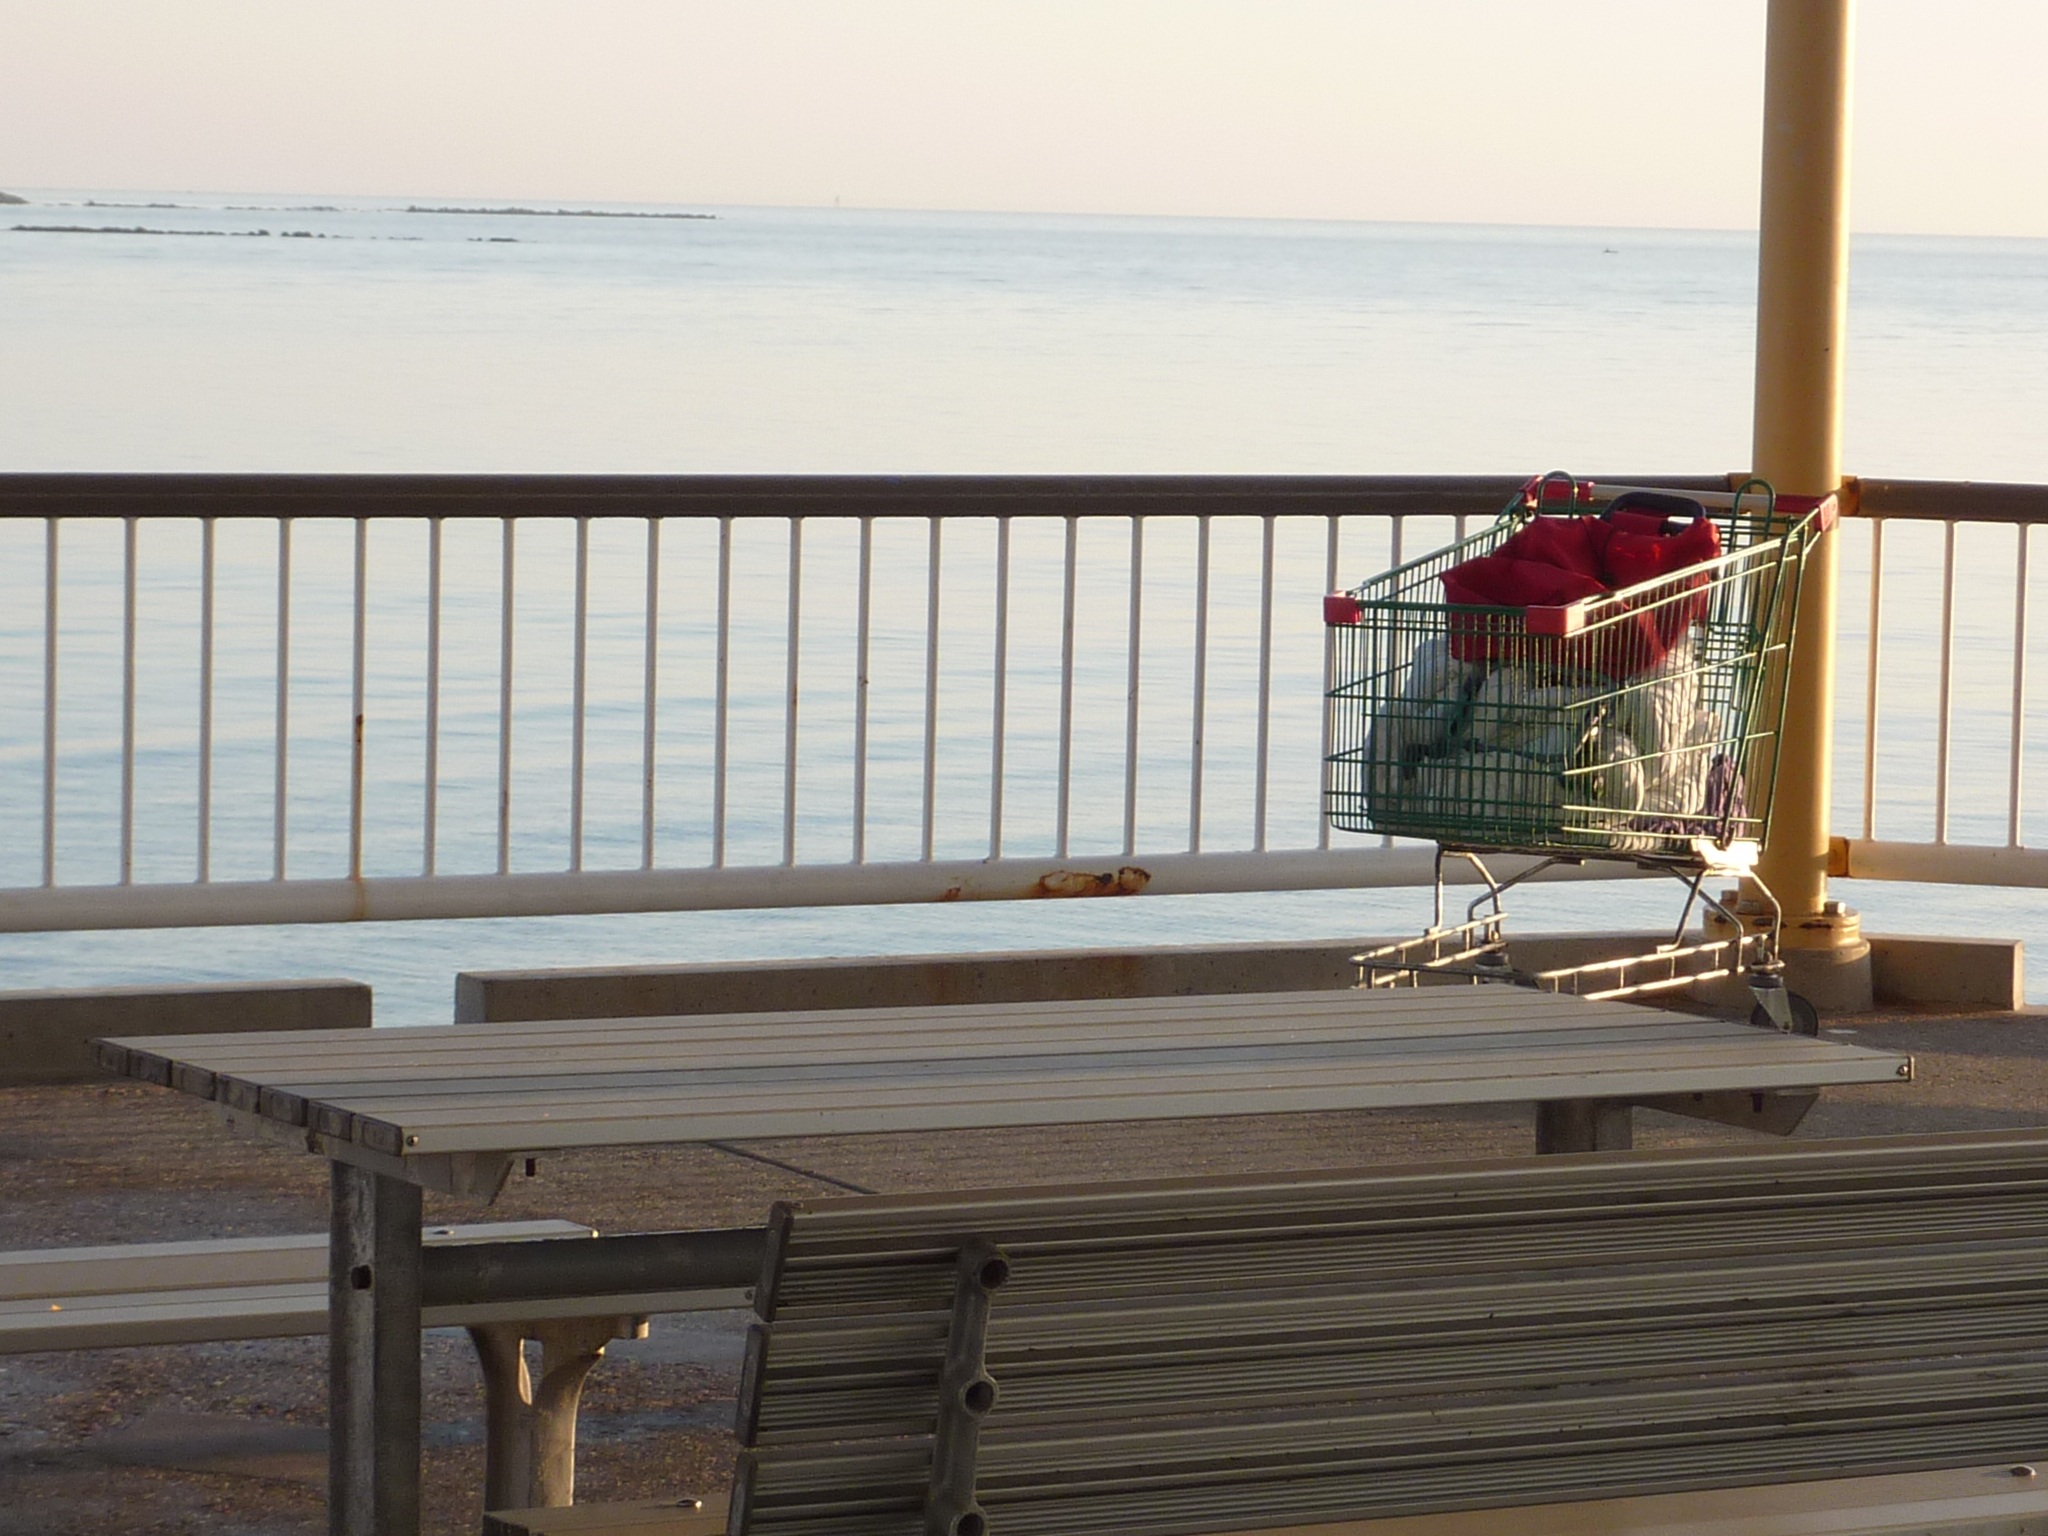
table, deck, wood, floor, home, walkway, balcony, cottage, furniture, interior design, handrail, homeless, crisis, poverty, depression, mental health, homelessness, window covering, outdoor structure